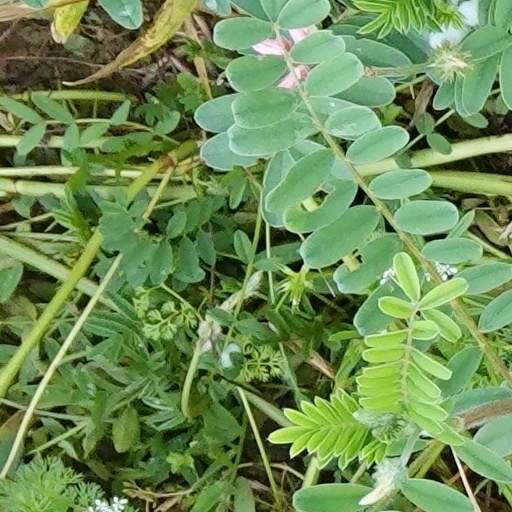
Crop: wheat